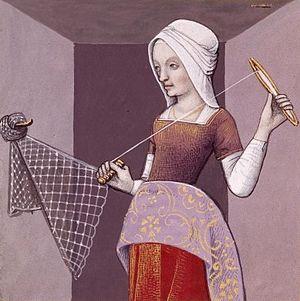
Arachné faisant un filet
Arachné ou Arachne, dans la mythologie gréco-romaine, est une jeune femme originaire de Lydie qui excellait dans l'art du tissage.